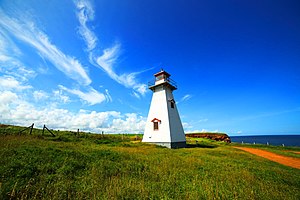
Fyr (navigation)
Cape Tryon Fyrtårn i Canada.
Et fyr er et pejlemærke og navigationshjælpemiddel, som giver information via lys, lyd eller radiosignaler.